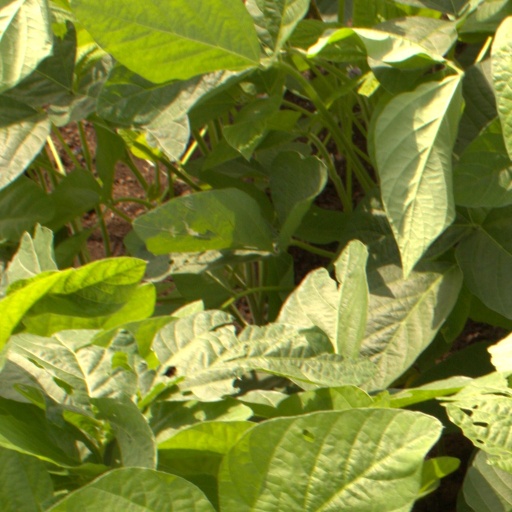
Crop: soybean